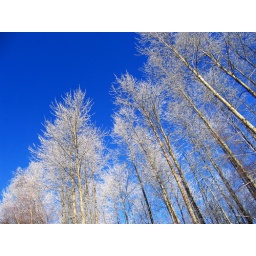
Some trees reach for the warm sun after sitting all night in the blanket of the cold snow and glow of the stars